Hector

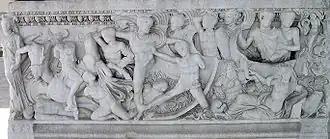
Battle at the ships, on a Roman-era sarcophagus, 225–250 AD

The battle rages inside the camp. Hector goes down, hit by a stone thrown by Ajax, but Apollo arrives from Olympus and infuses strength into "the shepherd of the people", who orders a chariot attack, with Apollo clearing the way. After much war across several books of the "Iliad", Hector lays hold of Protesilaus' ship and calls for fire. The Trojans cannot bring it to him, as Ajax kills everyone who tries. Eventually, Hector breaks Ajax's spear with his sword, forcing him to give ground, and he sets the ship afire.